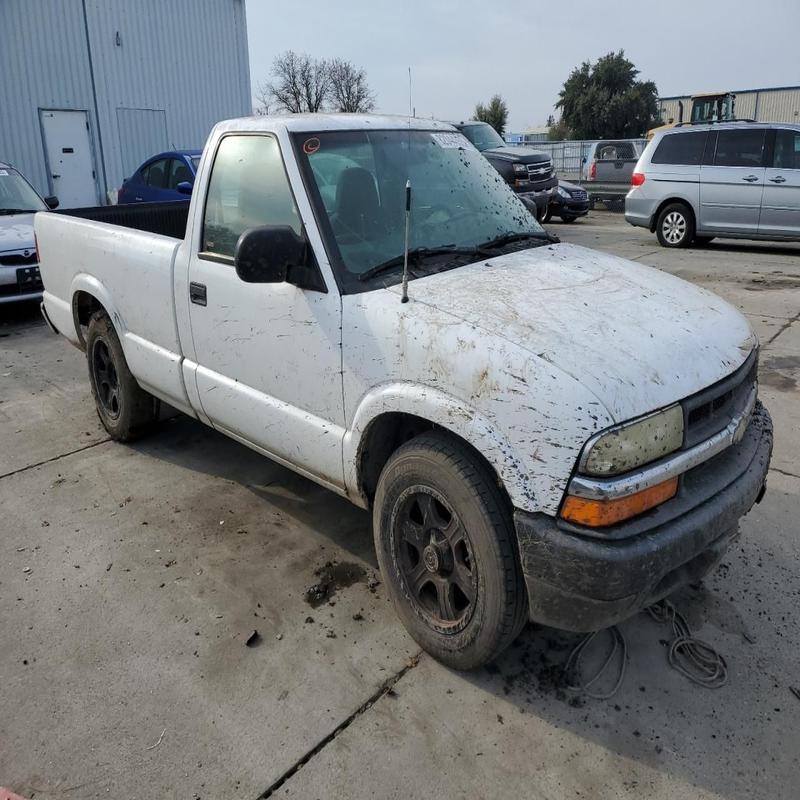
Aucun dommage détecté.
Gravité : aucun